St Catherine's Castle

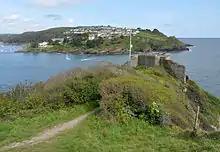
The castle overlooking the estuary and the sea; Polruan Blockhouse can be seen on the far left

St Catherine's Castle remained in use for many years. During the English Civil War of the 1640s, it was held by the Royalist supporters of King Charles I against Parliament; in 1684 the local burgesses reported that the fortification was in a "runious" state. The antiquarian Francis Grose visited the castle in 1786 and noted that the fortification was still being maintained at the expense of the local town. He praised its "picturesque and romantic" position but concluded that the building itself was of "little importance, either to antiquity or architecture". At this time the castle was equipped with six cannons and it continued to be used as a battery until the end of the Napoleonic Wars in 1815.